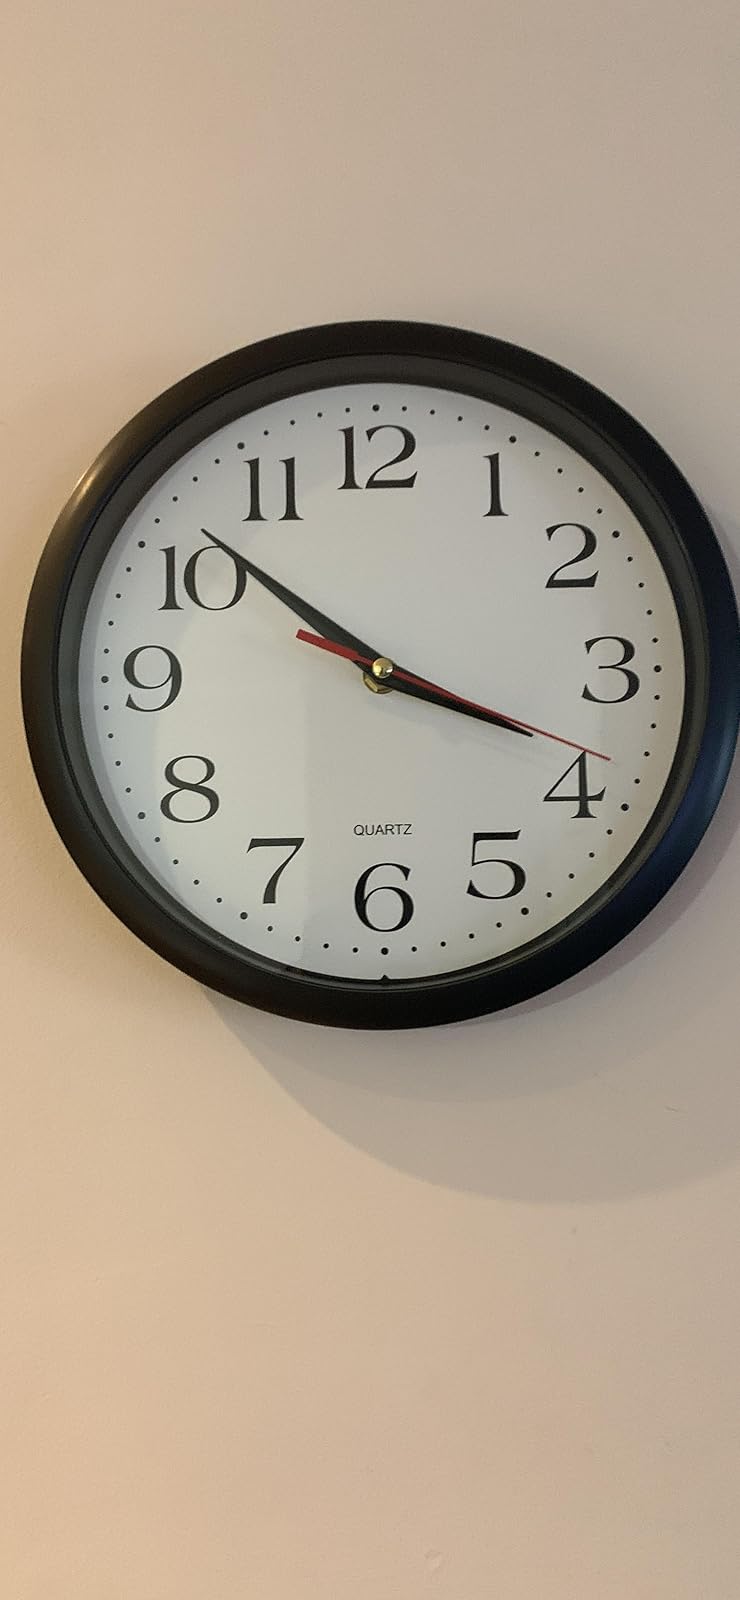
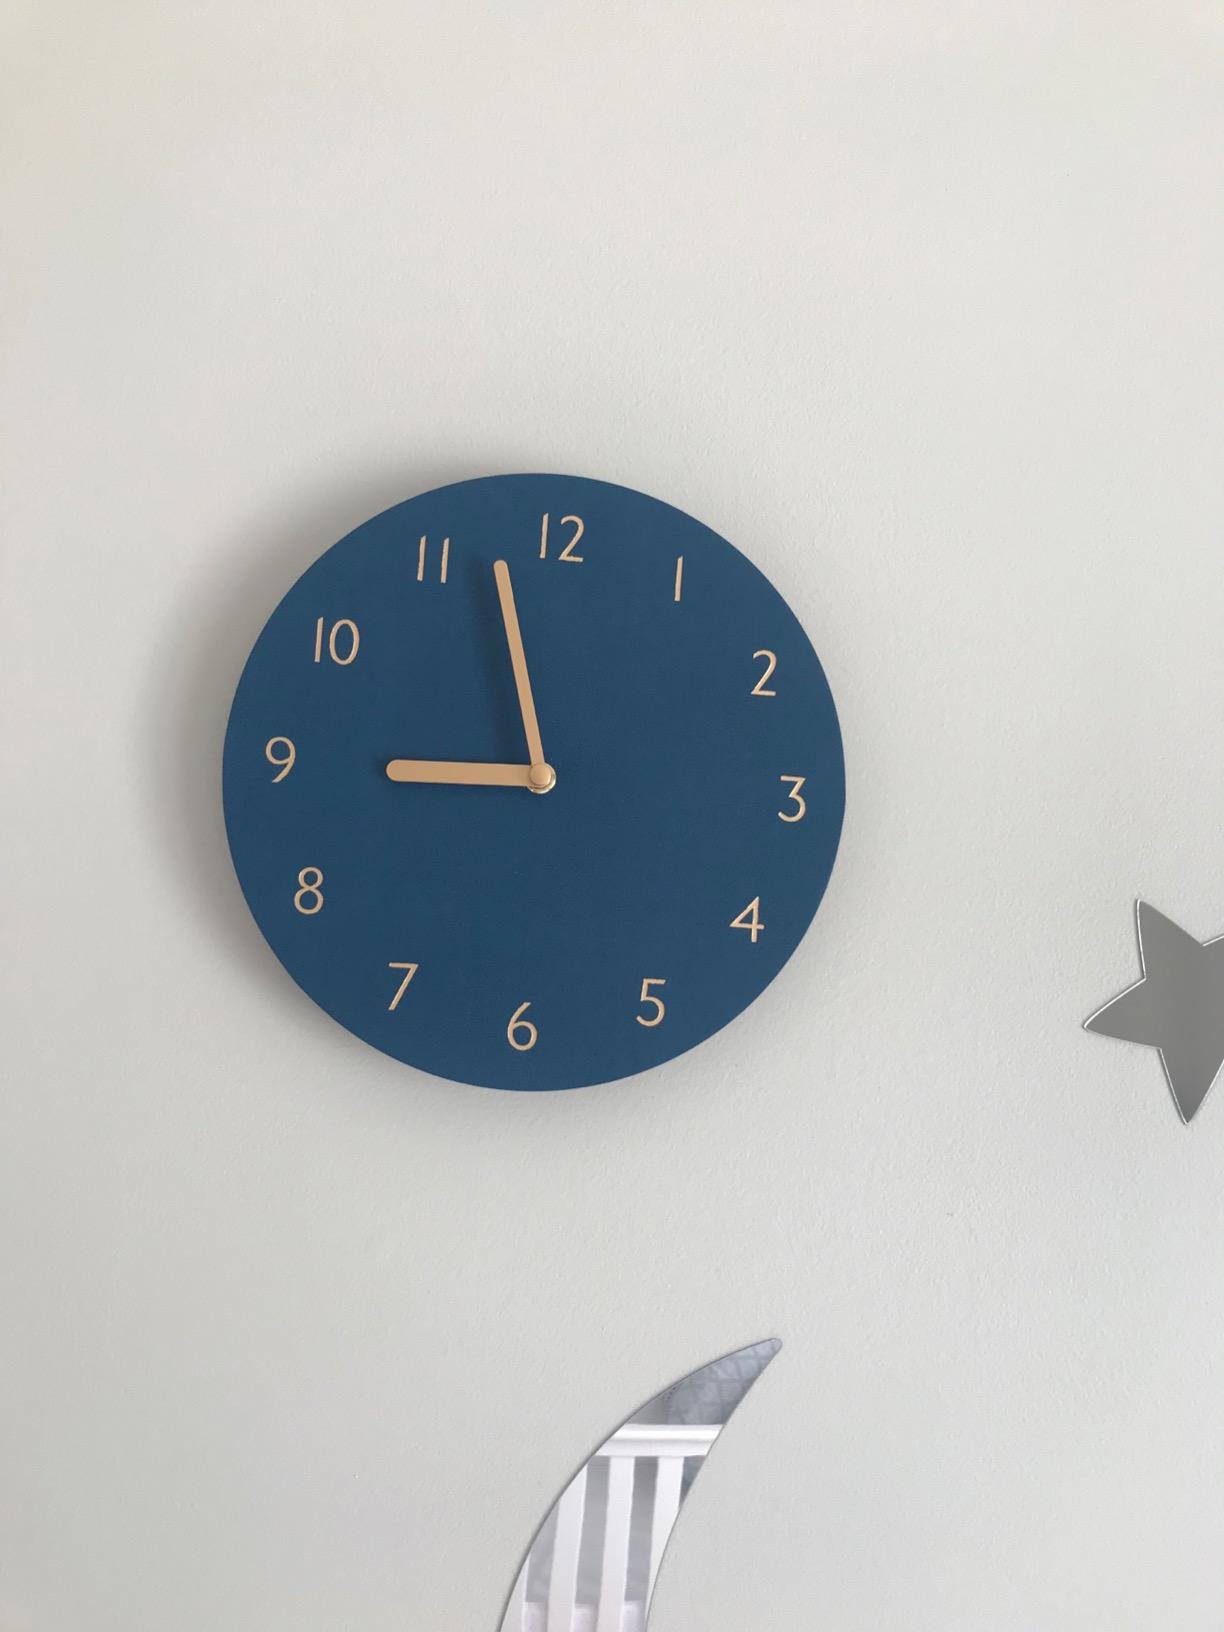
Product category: clock
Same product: no